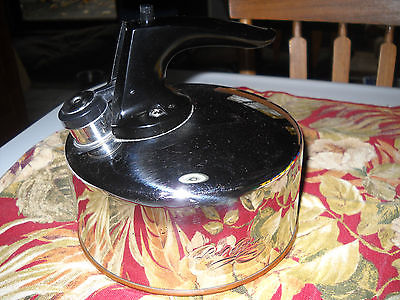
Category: kettle